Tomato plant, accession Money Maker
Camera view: tilt-top (135 deg); turntable rotation: 330 degrees
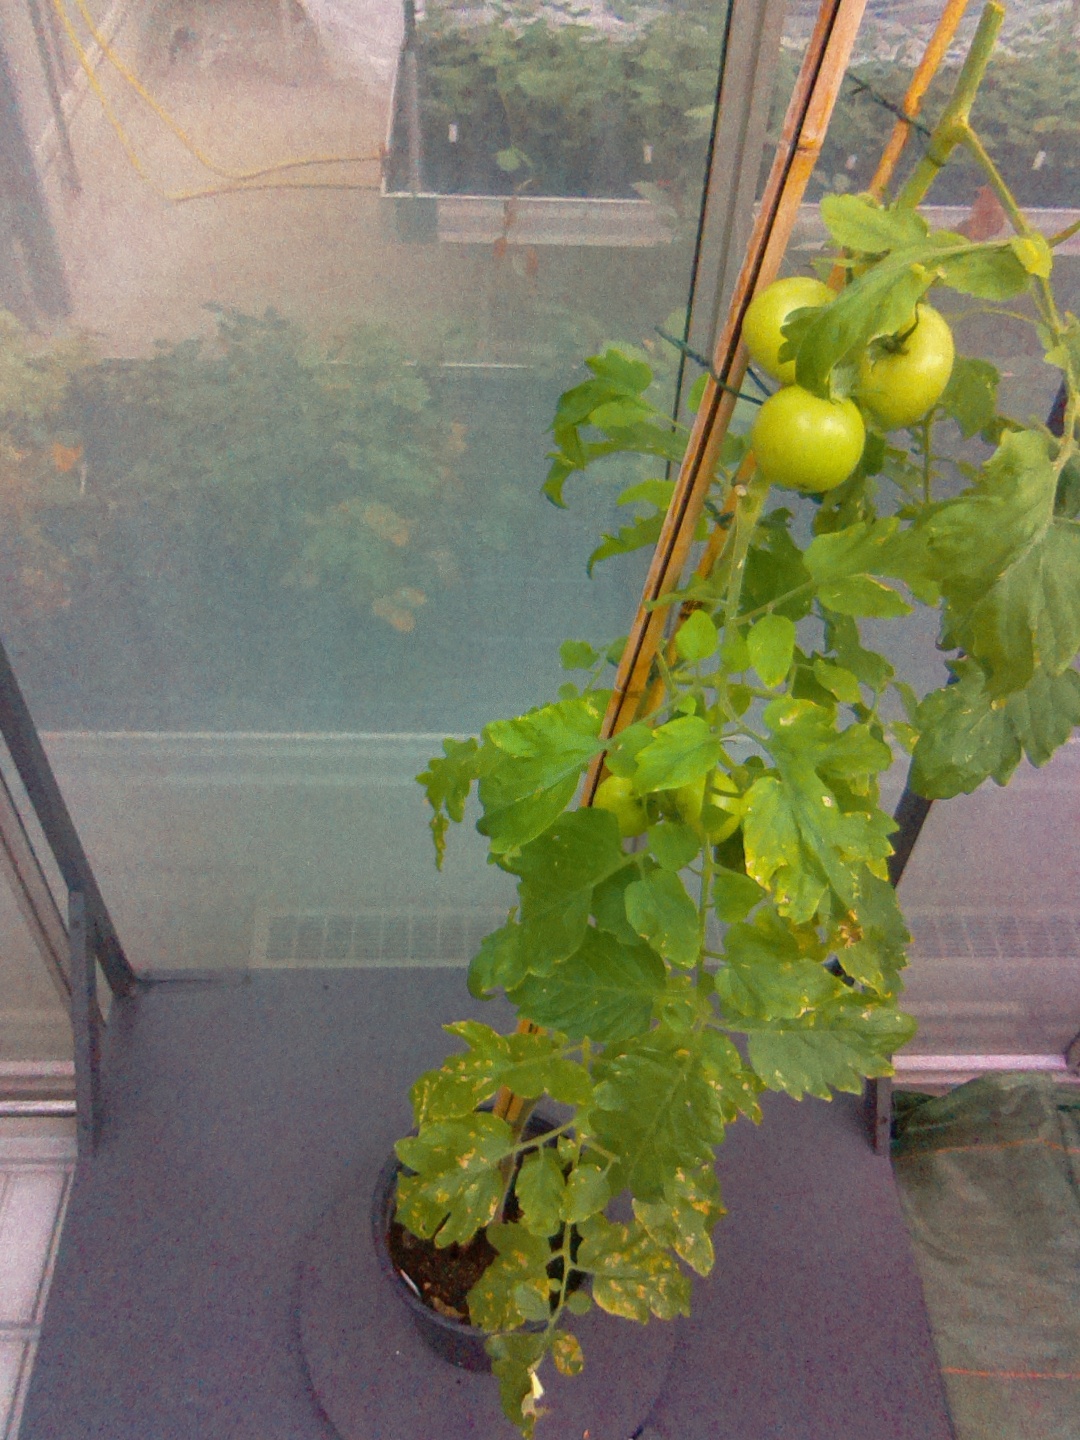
BBCH growth stage 78: 80% -90% of final fruit size